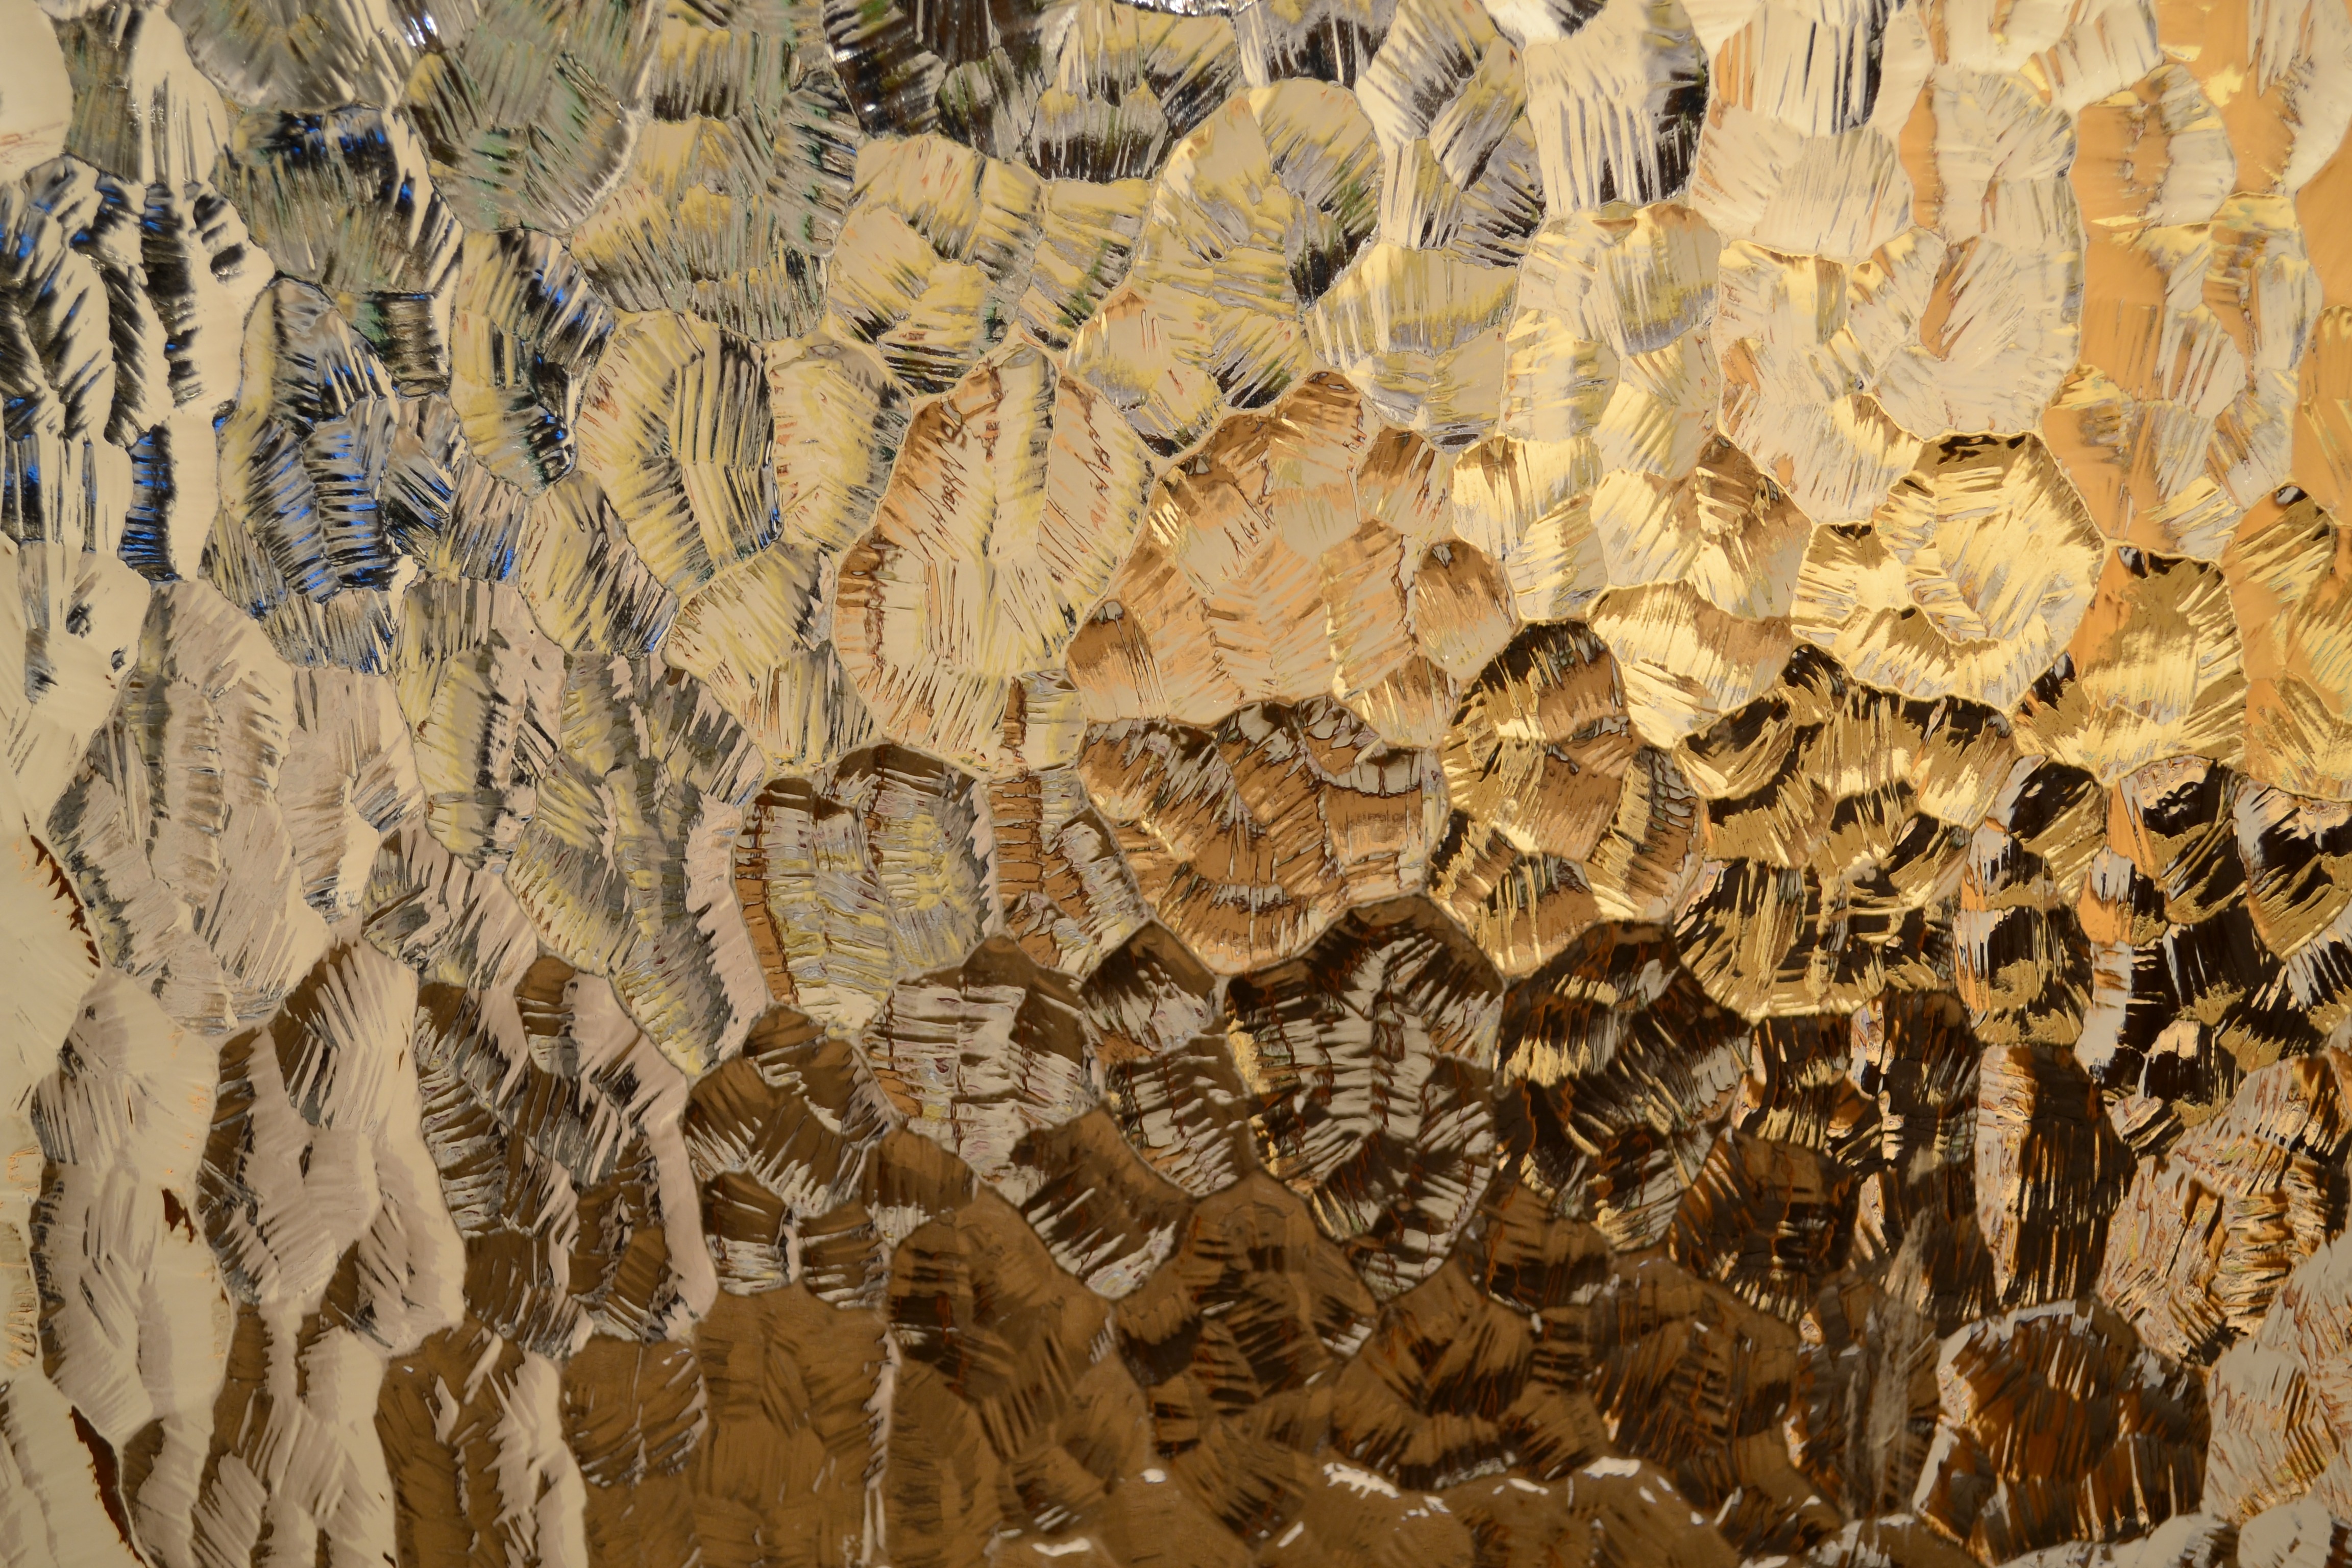
rock, light, abstract, texture, window, glass, formation, decoration, pattern, cave, reflection, color, soil, colorful, terrain, lighting, material, painting, sparkle, reflect, coloring, background, geology, reflections, back light, landform, ancient history, colorize